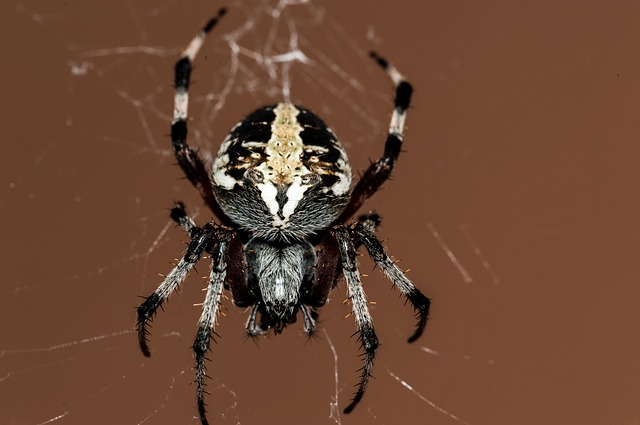
Label: spider